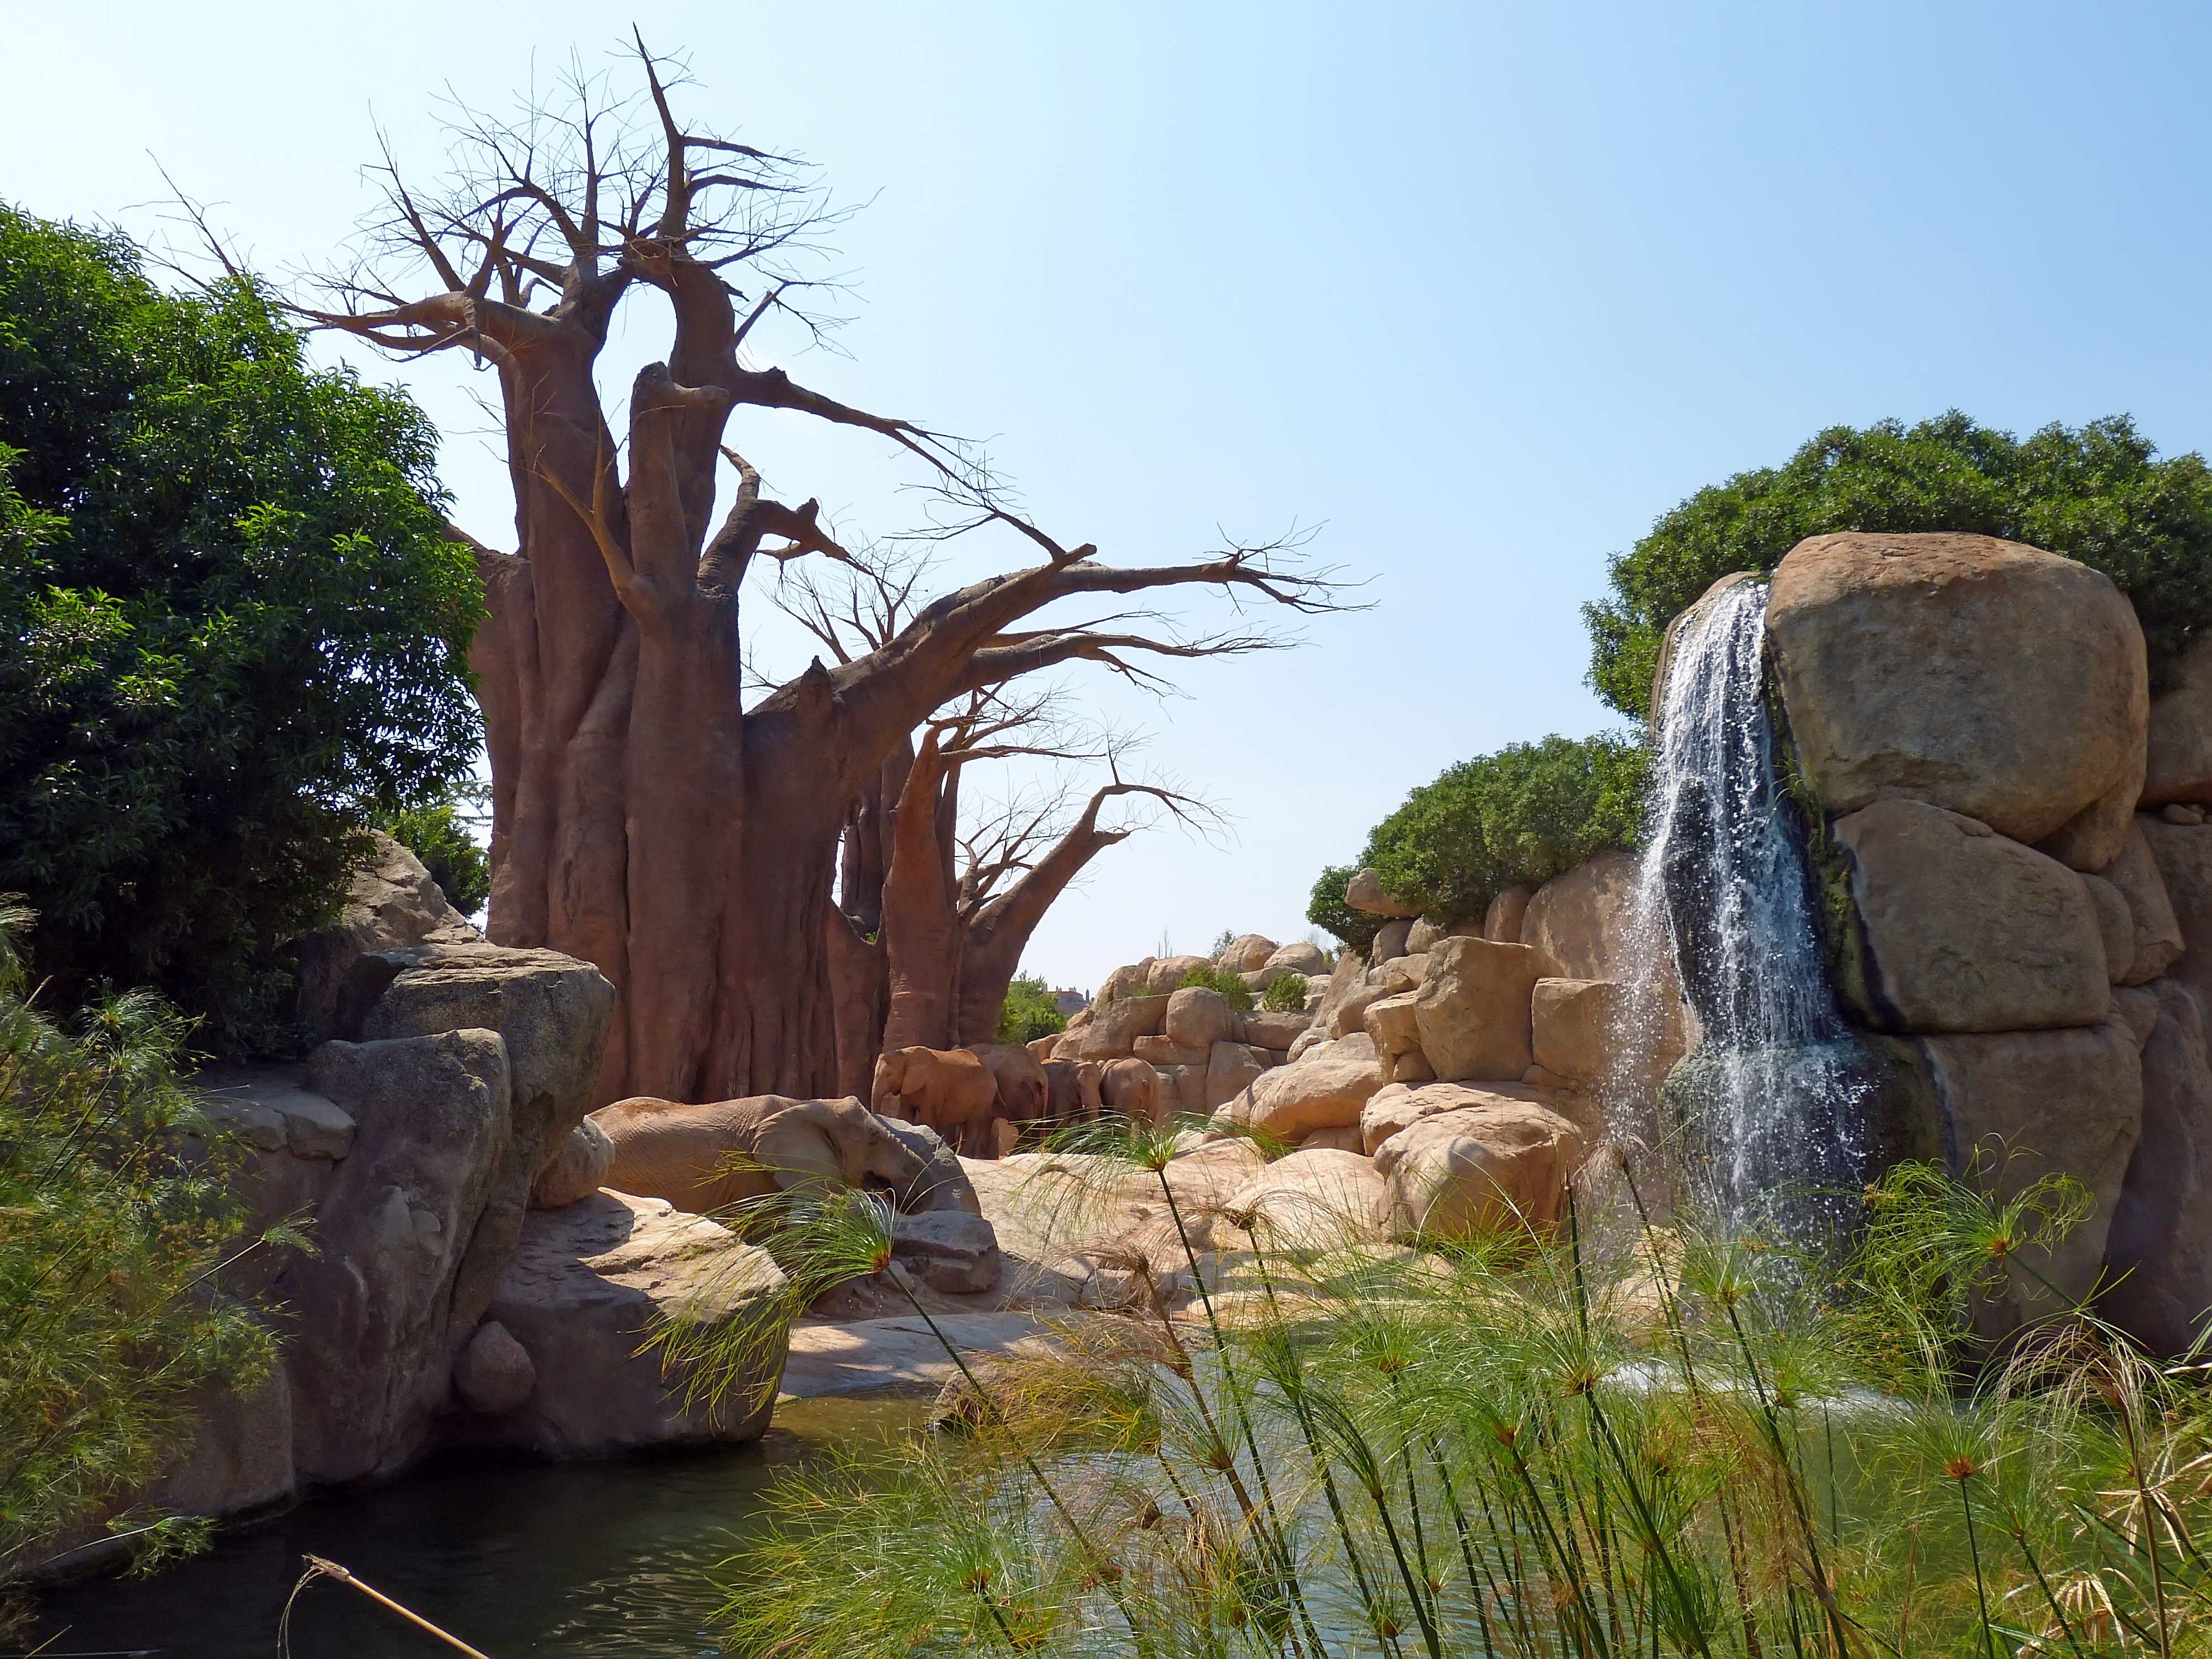
tree, water, nature, rock, wilderness, sun, animal, wild, zoo, green, jungle, africa, park, garden, fauna, animals, mammals, boulder, animal world, ecosystem, elephants, pachyderm